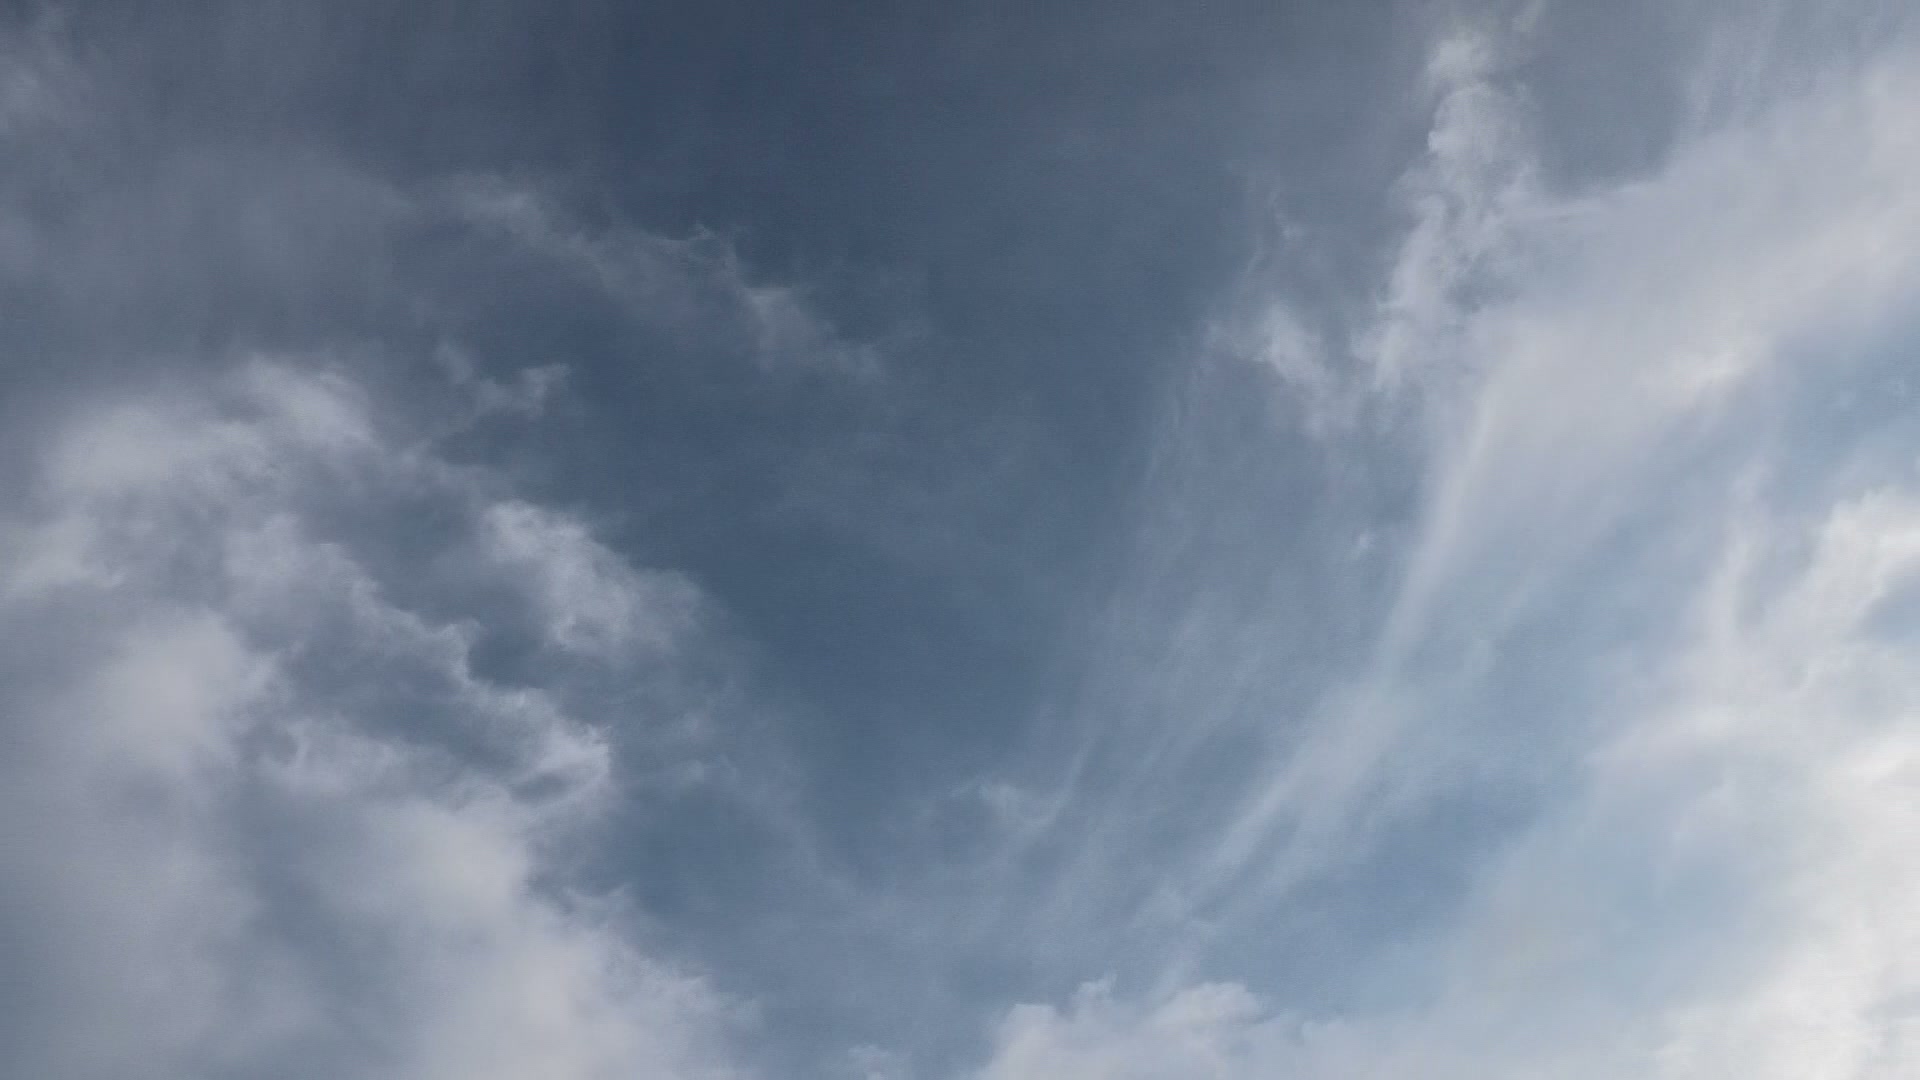
Cloud type: Altostratus